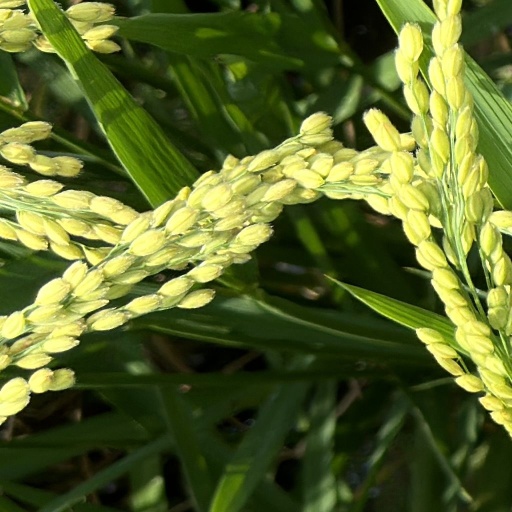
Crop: rice